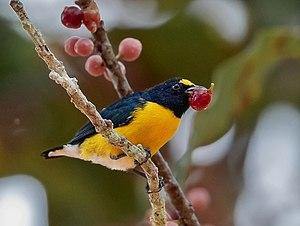
L'Organiste cul-blanc est une espèce de passereau d'Amérique centrale de la famille des Fringillidae.